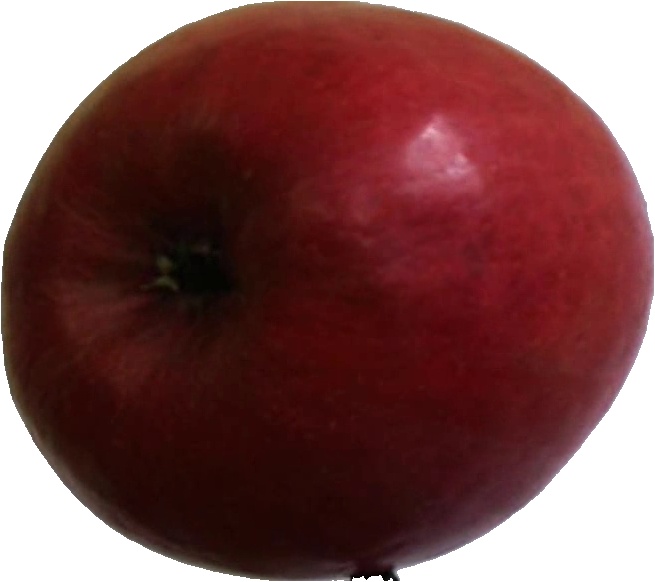
Label: apple_crimson_snow_1